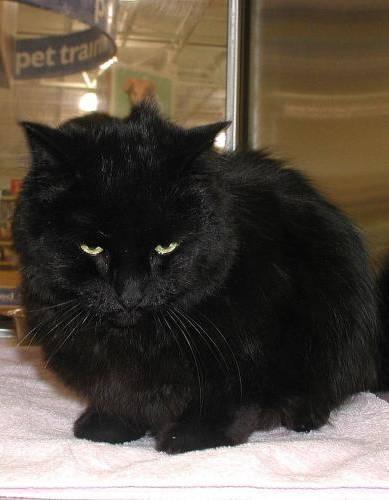
cat